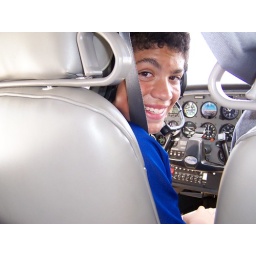
Ehren, our grandson, is flying this small plane but the pilot is in the 'jump' seat carefully supervising.